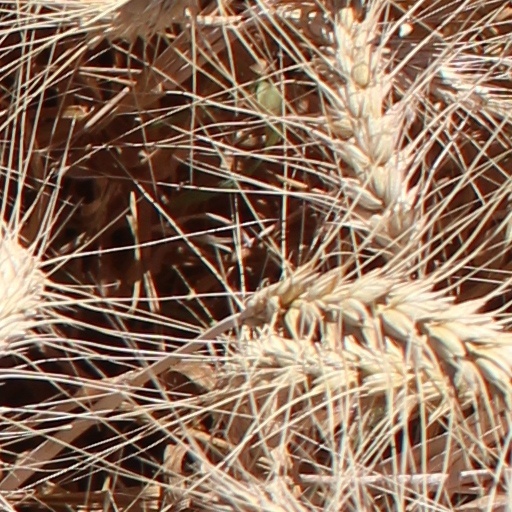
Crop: wheat